Operation Delaware

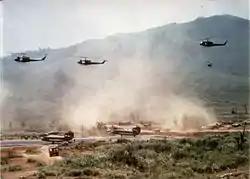
1st Cav forces at LZ Stud approaching Khe Sanh Combat Base

By early April 1968, the PAVN had just suffered casualties of more than 40,000 men in two major military campaigns: the Tet Offensive and at Khe Sanh. But the PAVN still had the ability to take the initiative in the northernmost part of I Corps. That ability came in part from isolated base areas like the sparsely populated A Sầu Valley, running north–south along the Laotian border south of Khe Sanh, where troops and supplies were moved into South Vietnam as the PAVN prepared for another battle — at a time and place of its choosing. The A Sầu, a mile-wide bottomland flanked by densely forested mountains, was bisected lengthwise by Route 548, a hard-crusted dirt road.